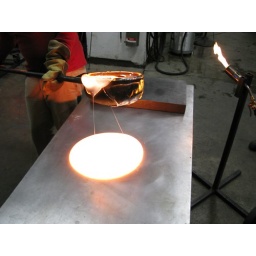
Molten glass on table cooled by dry ice. "Chill Factor" in Production.